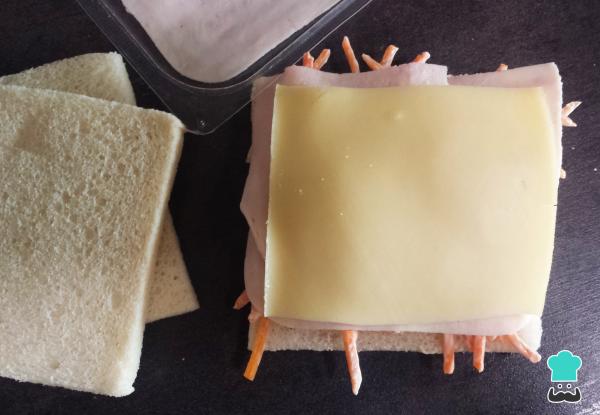
Justo encima coloca una loncha de jamón y de queso sobre la zanahoria.Yo he preparado este sándwich para cenar, así que lo he hecho lo más ligero posible usando jamón de pavo. Si quieres también puedes usar jamón dulce o braseado, con cualquiera que uses quedará igual de bueno.